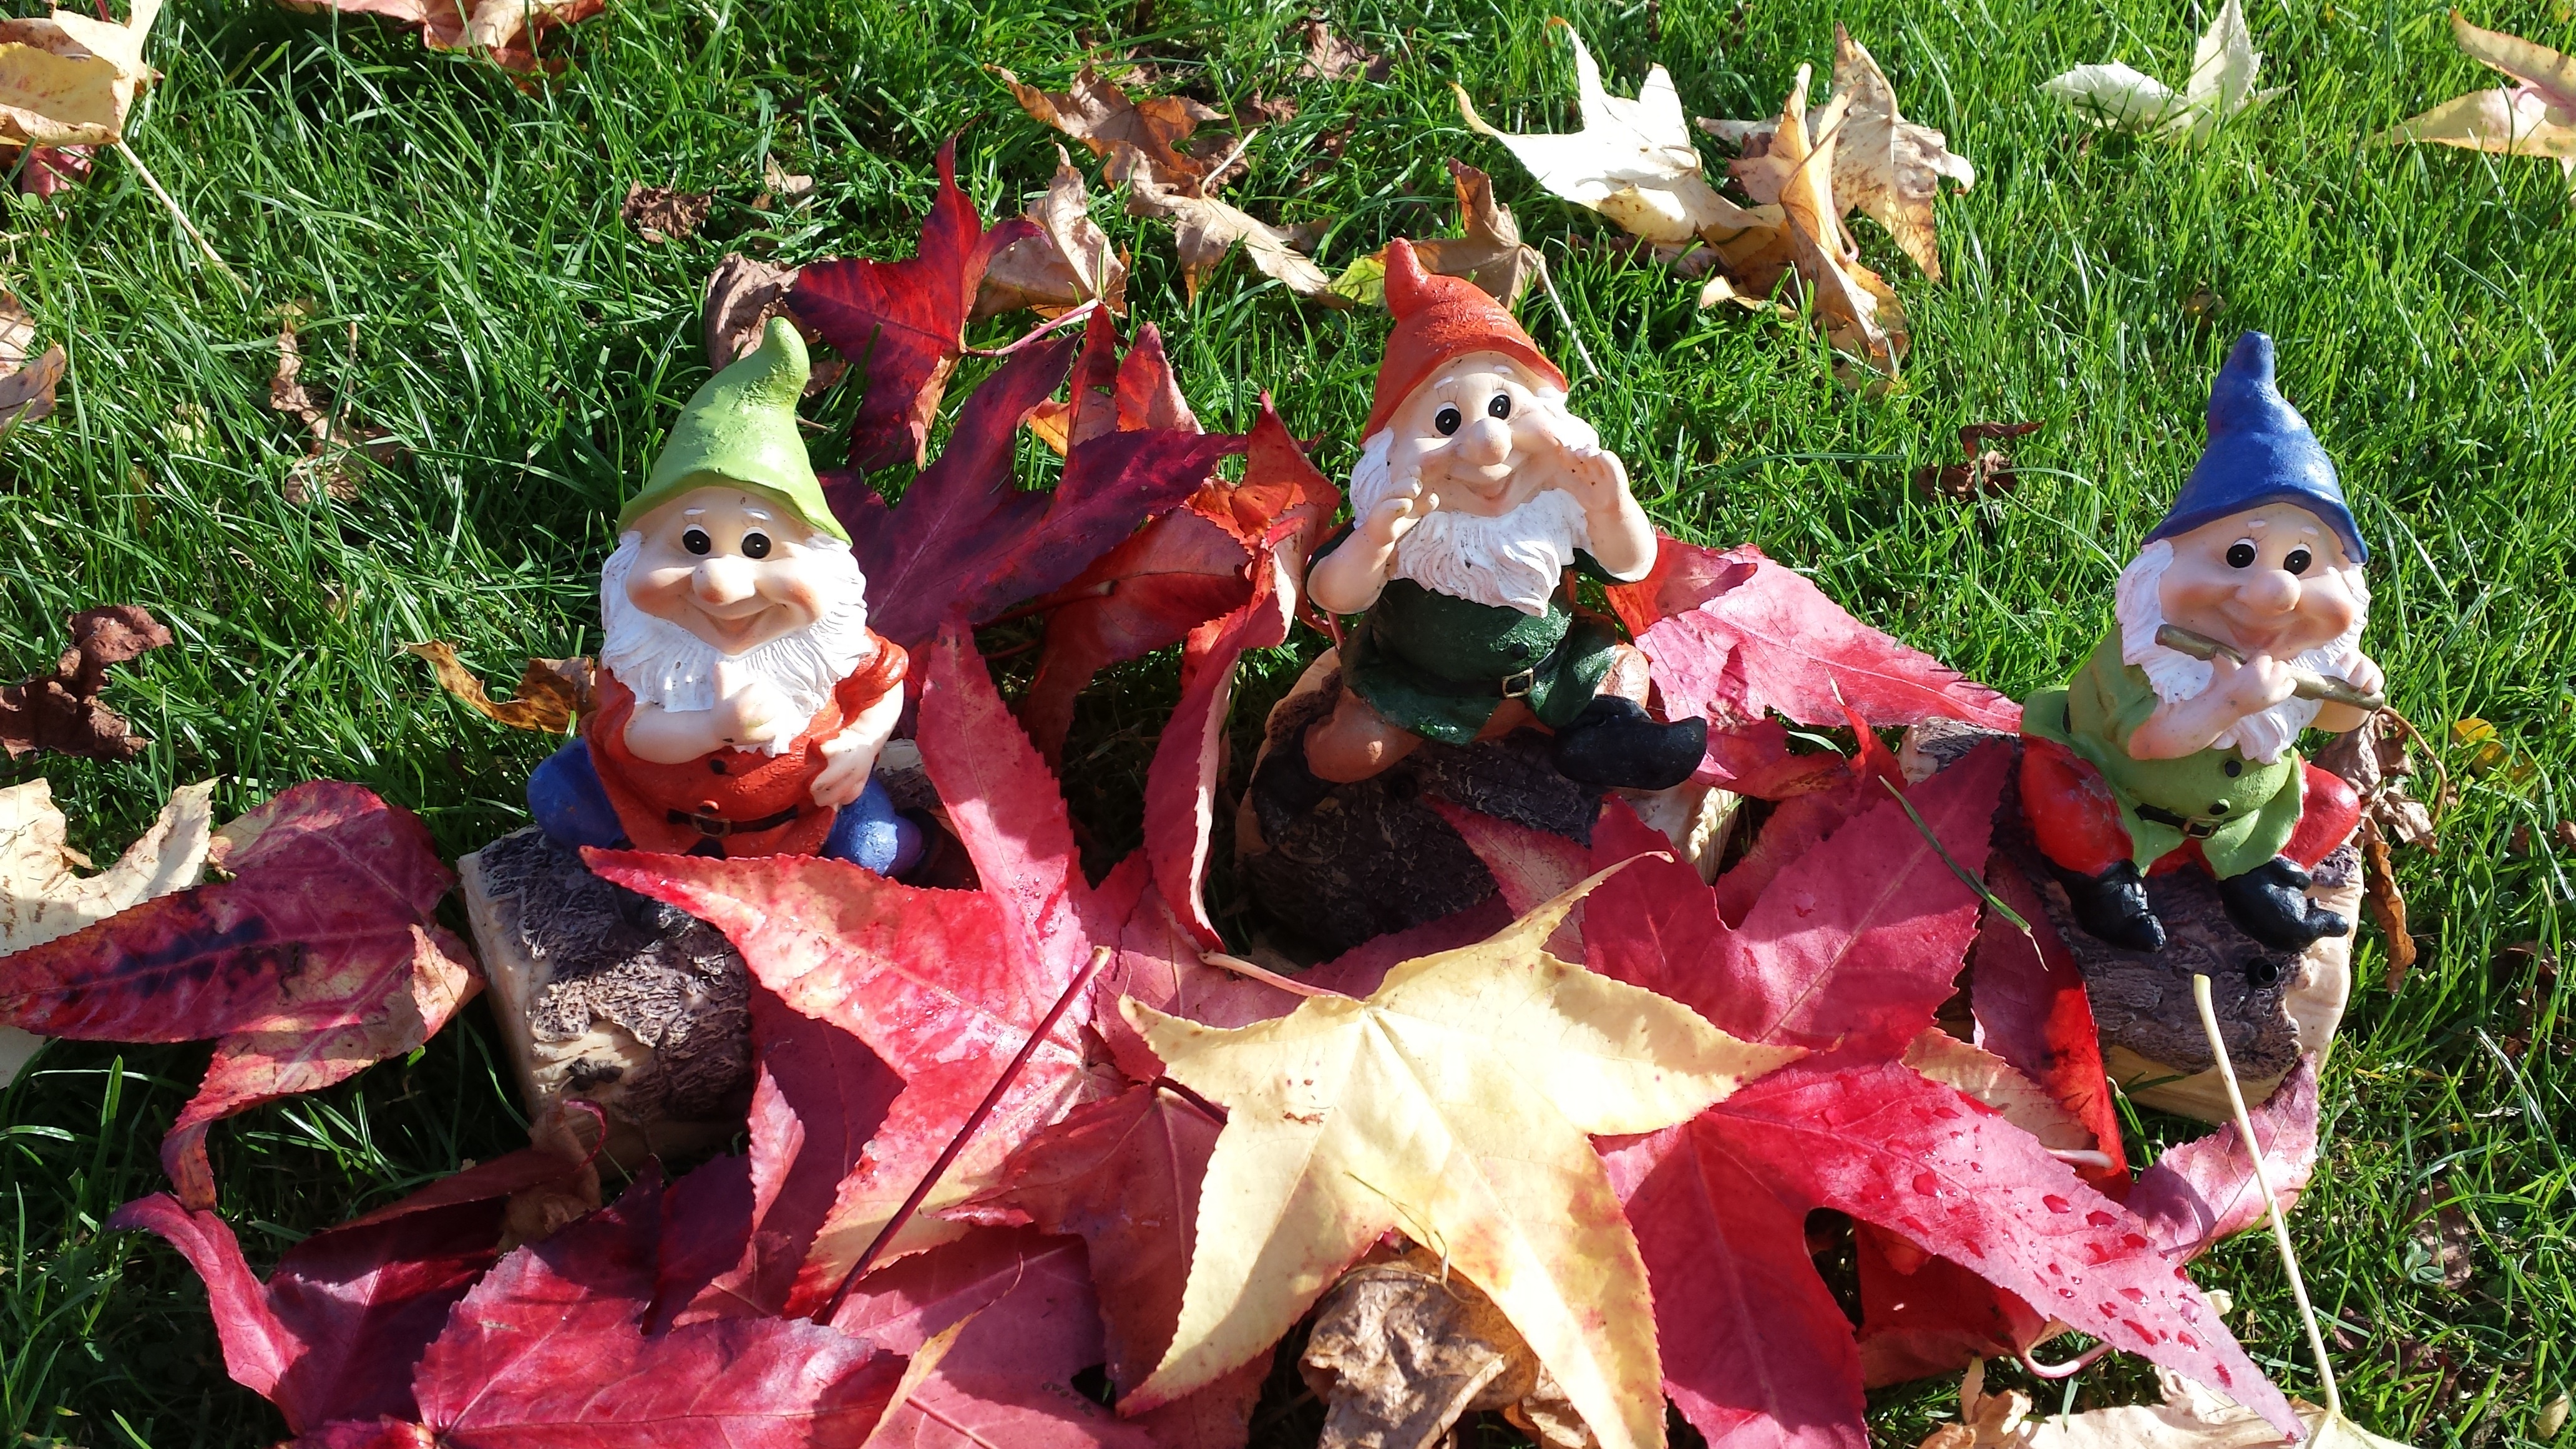
flower, statue, autumn, christmas decoration, leaves, festival, dwarf, gnome, garden gnome, garden gnomes, lawn ornament